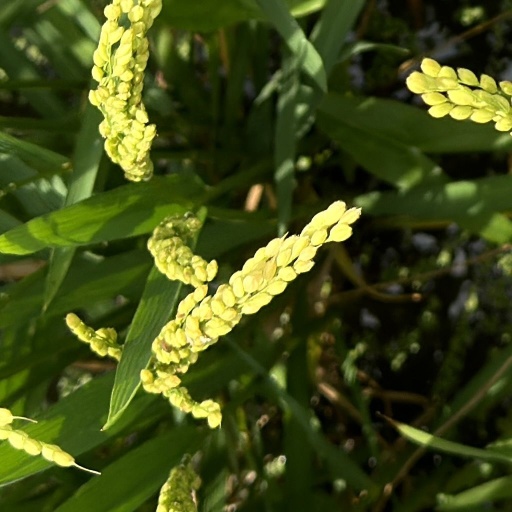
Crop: rice